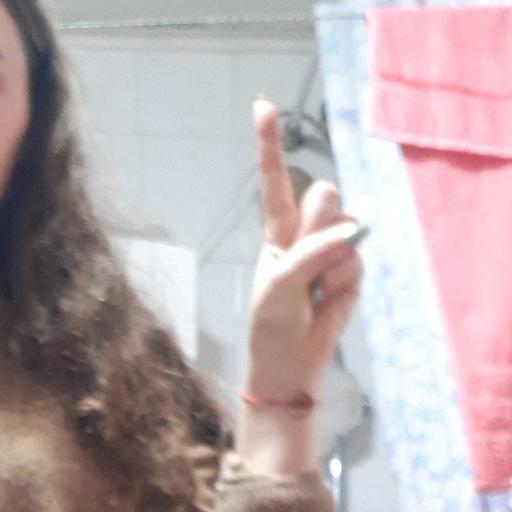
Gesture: one